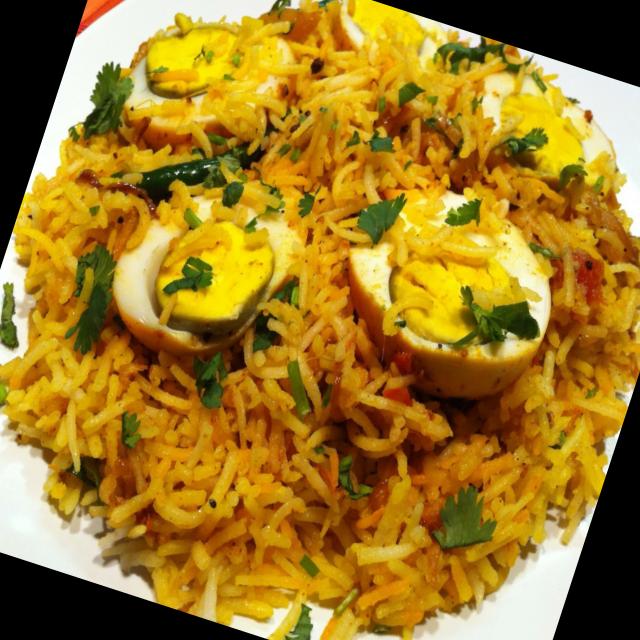
Dish: biryani